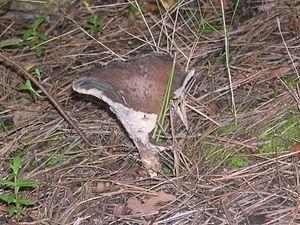
Le genre Hohenbuehelia sont des Pleurotaceae